John Hughes (editor)

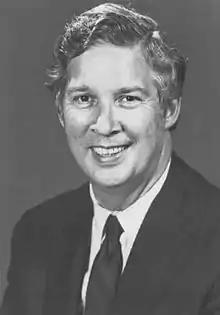
Hughes in 1985

Robert John Hughes (28 April 1930 – 14 December 2022) was a British-born American journalist, a Nieman Fellow at Harvard University, and winner of the Pulitzer Prize for his coverage of Indonesia and the Overseas Press Club Award for an investigation into the international narcotics traffic. He served as editor of "The Christian Science Monitor" and "The Deseret News" and was a former president of the American Society of Newspaper Editors. Hughes authored two books and wrote a nationally syndicated column for "The Christian Science Monitor".